Premiership of John Edward Brownlee

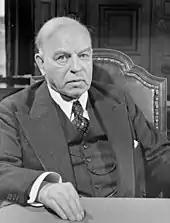
Brownlee enjoyed good relations with Prime Minister William Lyon Mackenzie King.

At the time that Brownlee became premier, provincial governments were still the junior partners in the Canadian federation. Amendments to the Constitution of Canada expanding provincial powers were still years in the future, as was the advent of the welfare state, which expanded the importance of such provincial responsibilities as health care and education. Brownlee was reliant on cooperation from the federal government for virtually all of his major objectives. Liberal William Lyon Mackenzie King was Prime Minister of Canada for almost all of the first five years of Brownlee's premiership.